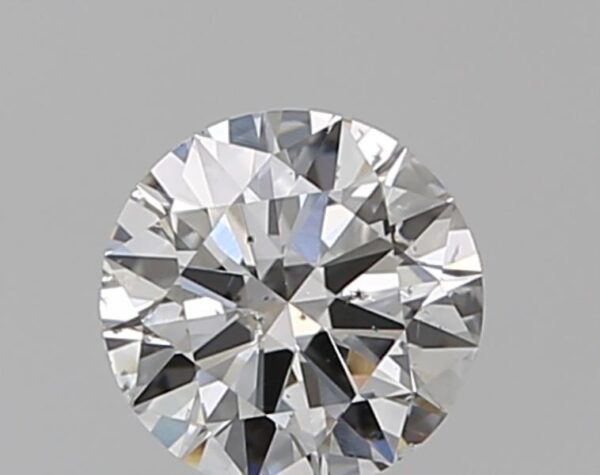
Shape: round
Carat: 0.5
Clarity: SI1
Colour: E
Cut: EX
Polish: EX
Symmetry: VG
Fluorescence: N
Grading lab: GIA
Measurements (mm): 5.12 x 5.16 x 3.05